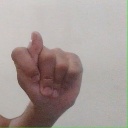
अक्षर: ट